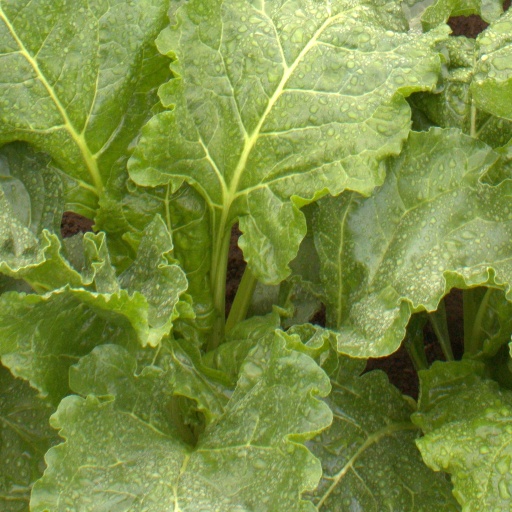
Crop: sugar beet